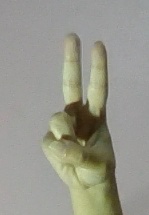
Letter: taa